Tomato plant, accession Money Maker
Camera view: bottom (45 deg); turntable rotation: 120 degrees
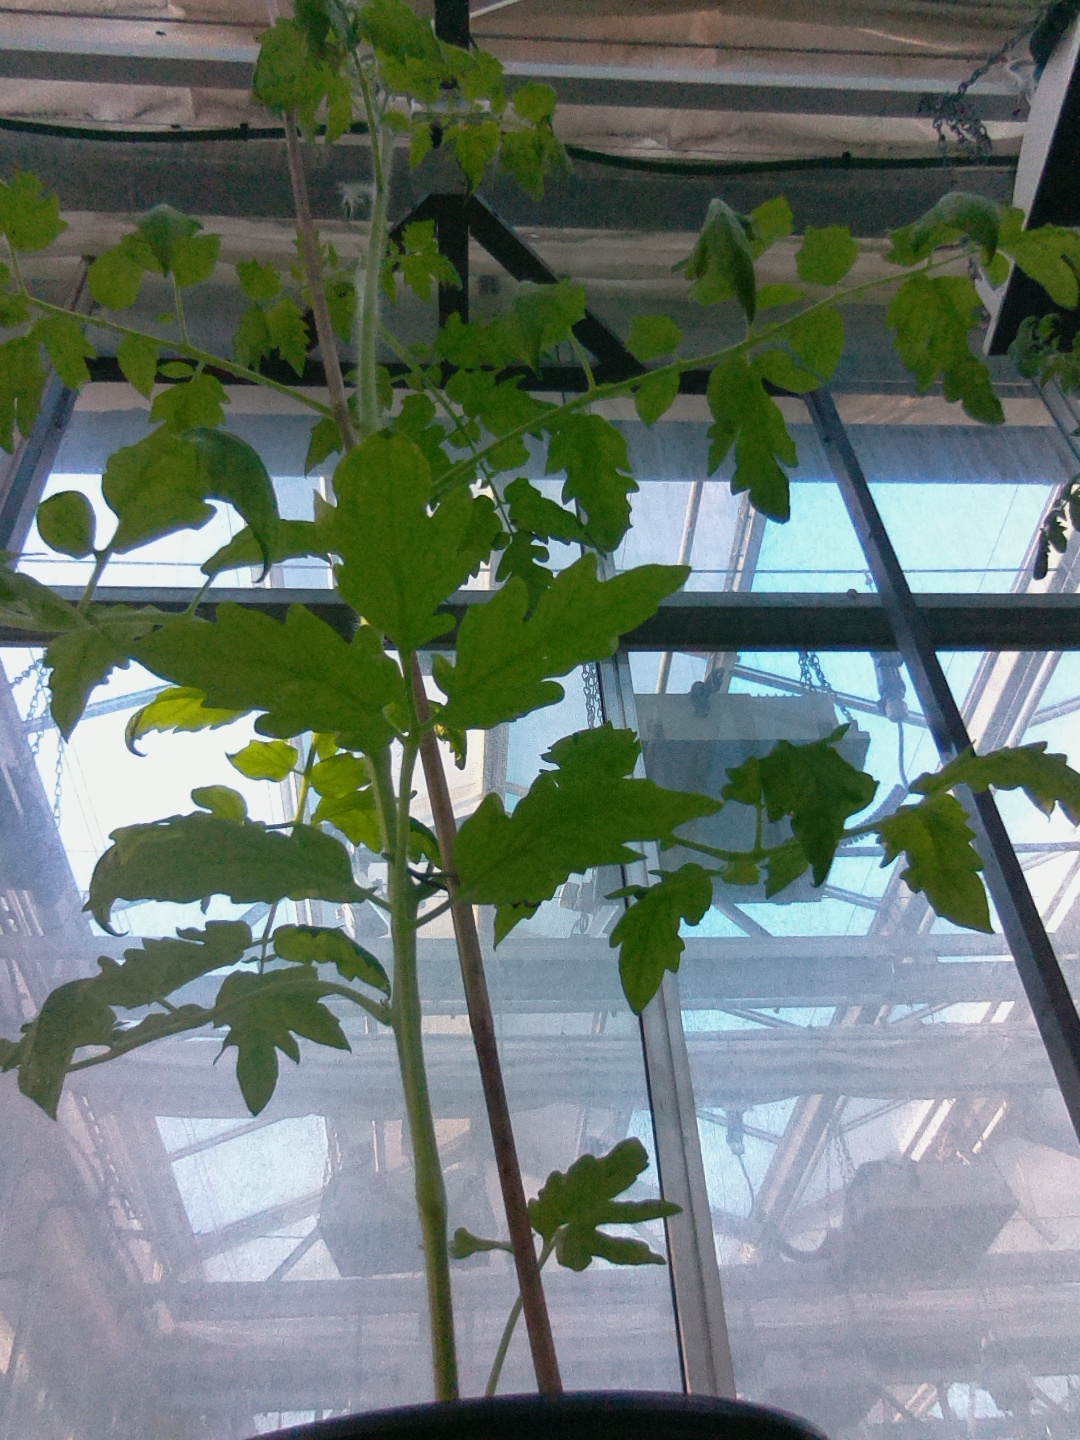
BBCH growth stage 22: 20%-30% Side shoots formed